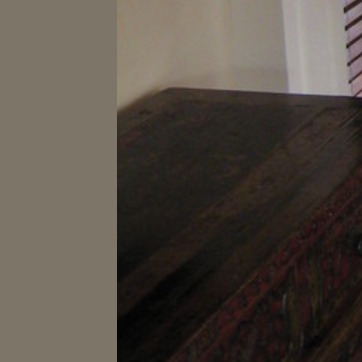
Material: wood